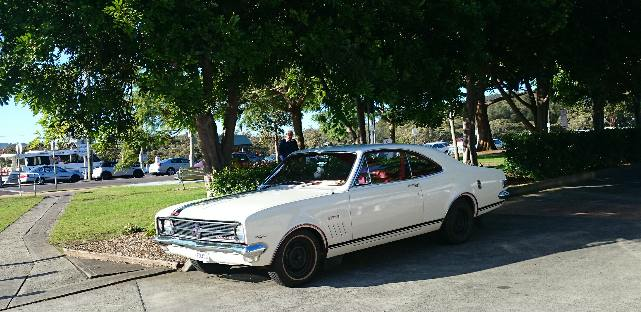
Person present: No